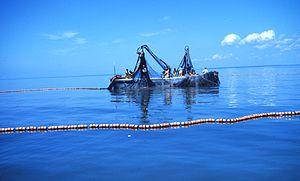
La pêche à la senne est une technique de pêche très ancienne qui consiste à capturer les poissons à la surface en pleine eau en les encerclant à l'aide d'un filet de pêche appelé senne. Celle-ci est montée sur deux ralingues, l'une garnie de flotteurs et l'autre d'un lest, puis manœuvrée par deux filins fixés aux extrémités servant au halage et au rabattage des poissons. Les Égyptiens utilisaient des sennes plus de 2 500 ans av. J.-C. On distingue la senne tournante coulissante et la senne tournante non coulissante.